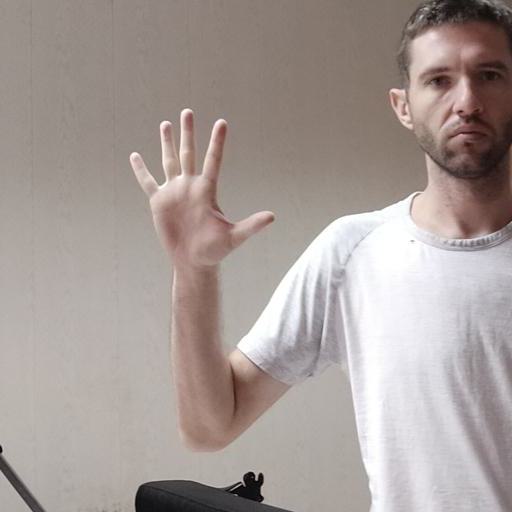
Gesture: palm